Mario Scirea

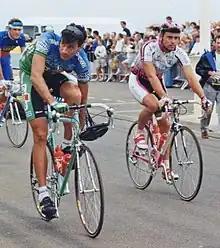

Mario Scirea (born 7 August 1964) is an Italian former racing cyclist.